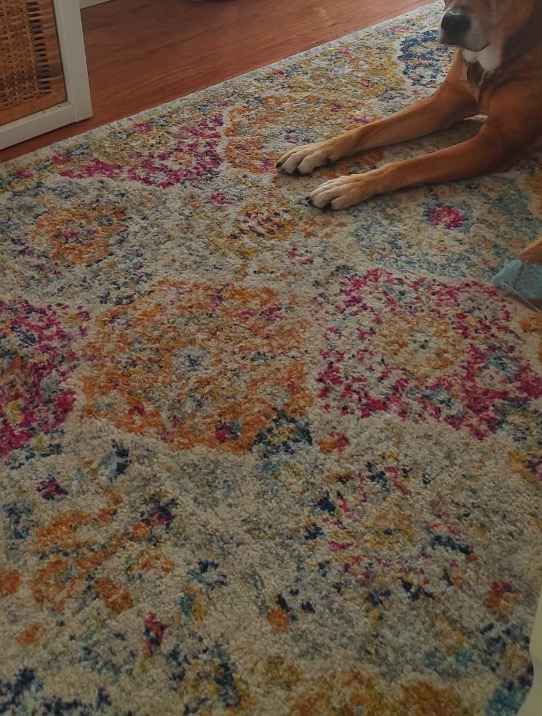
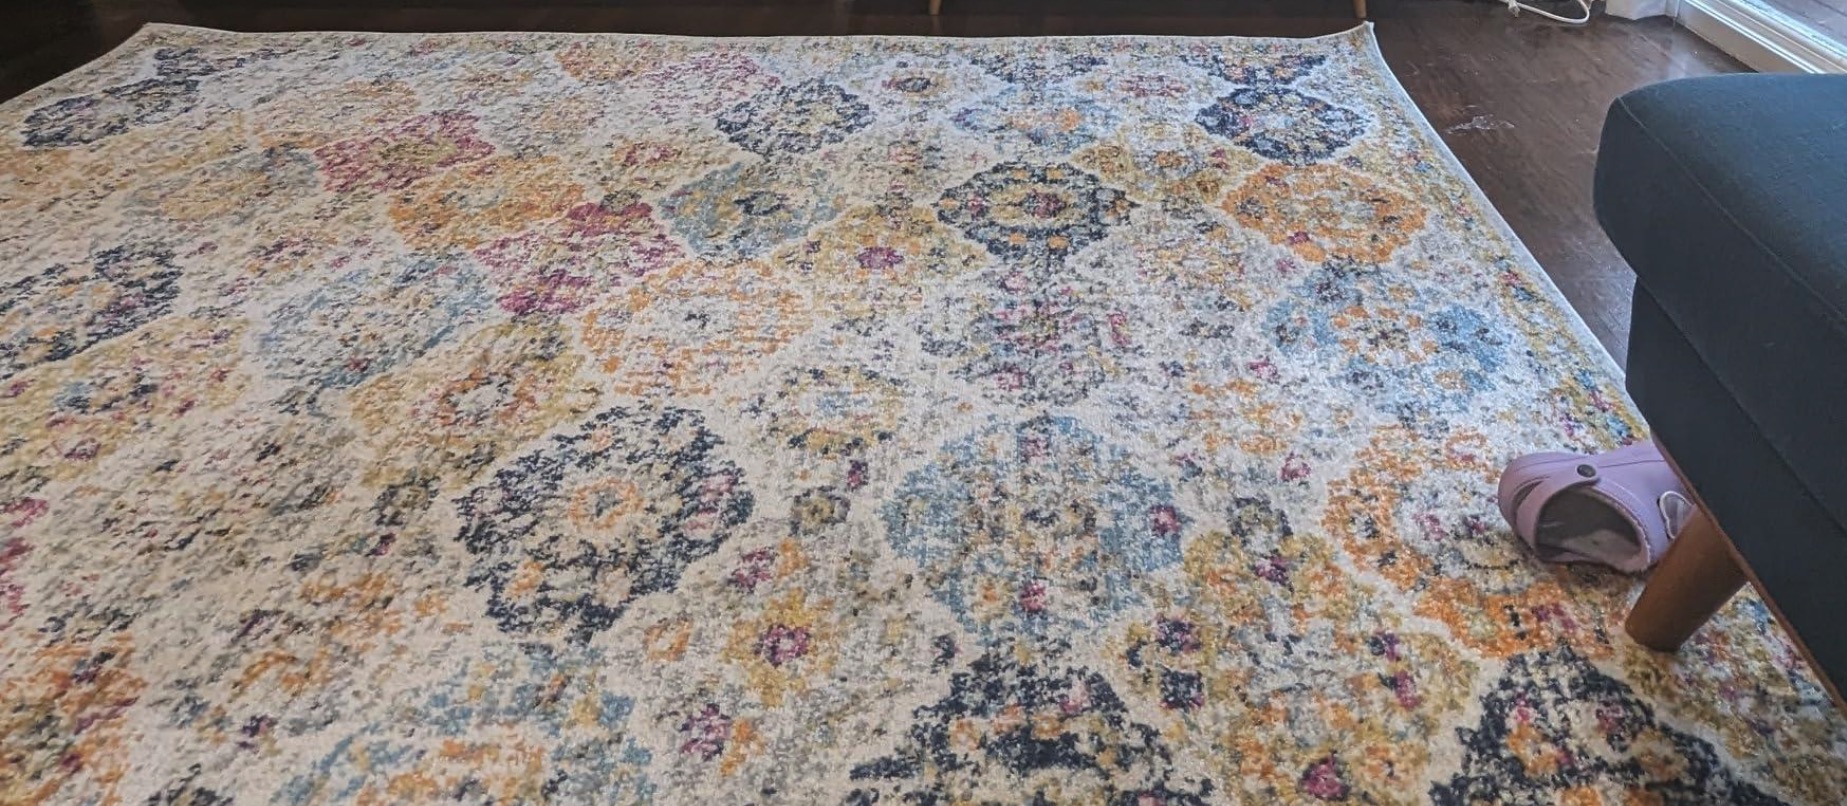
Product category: misc
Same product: yes